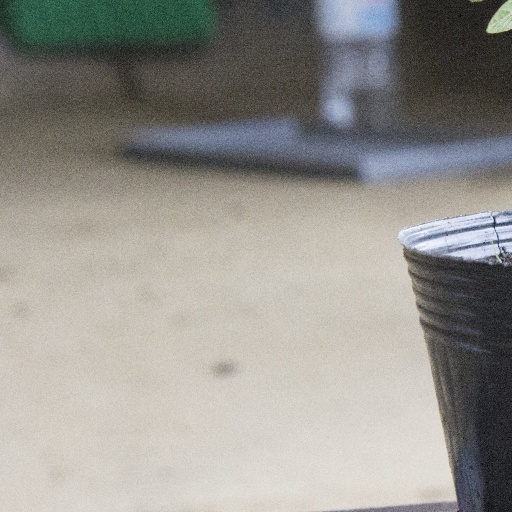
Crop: soybean